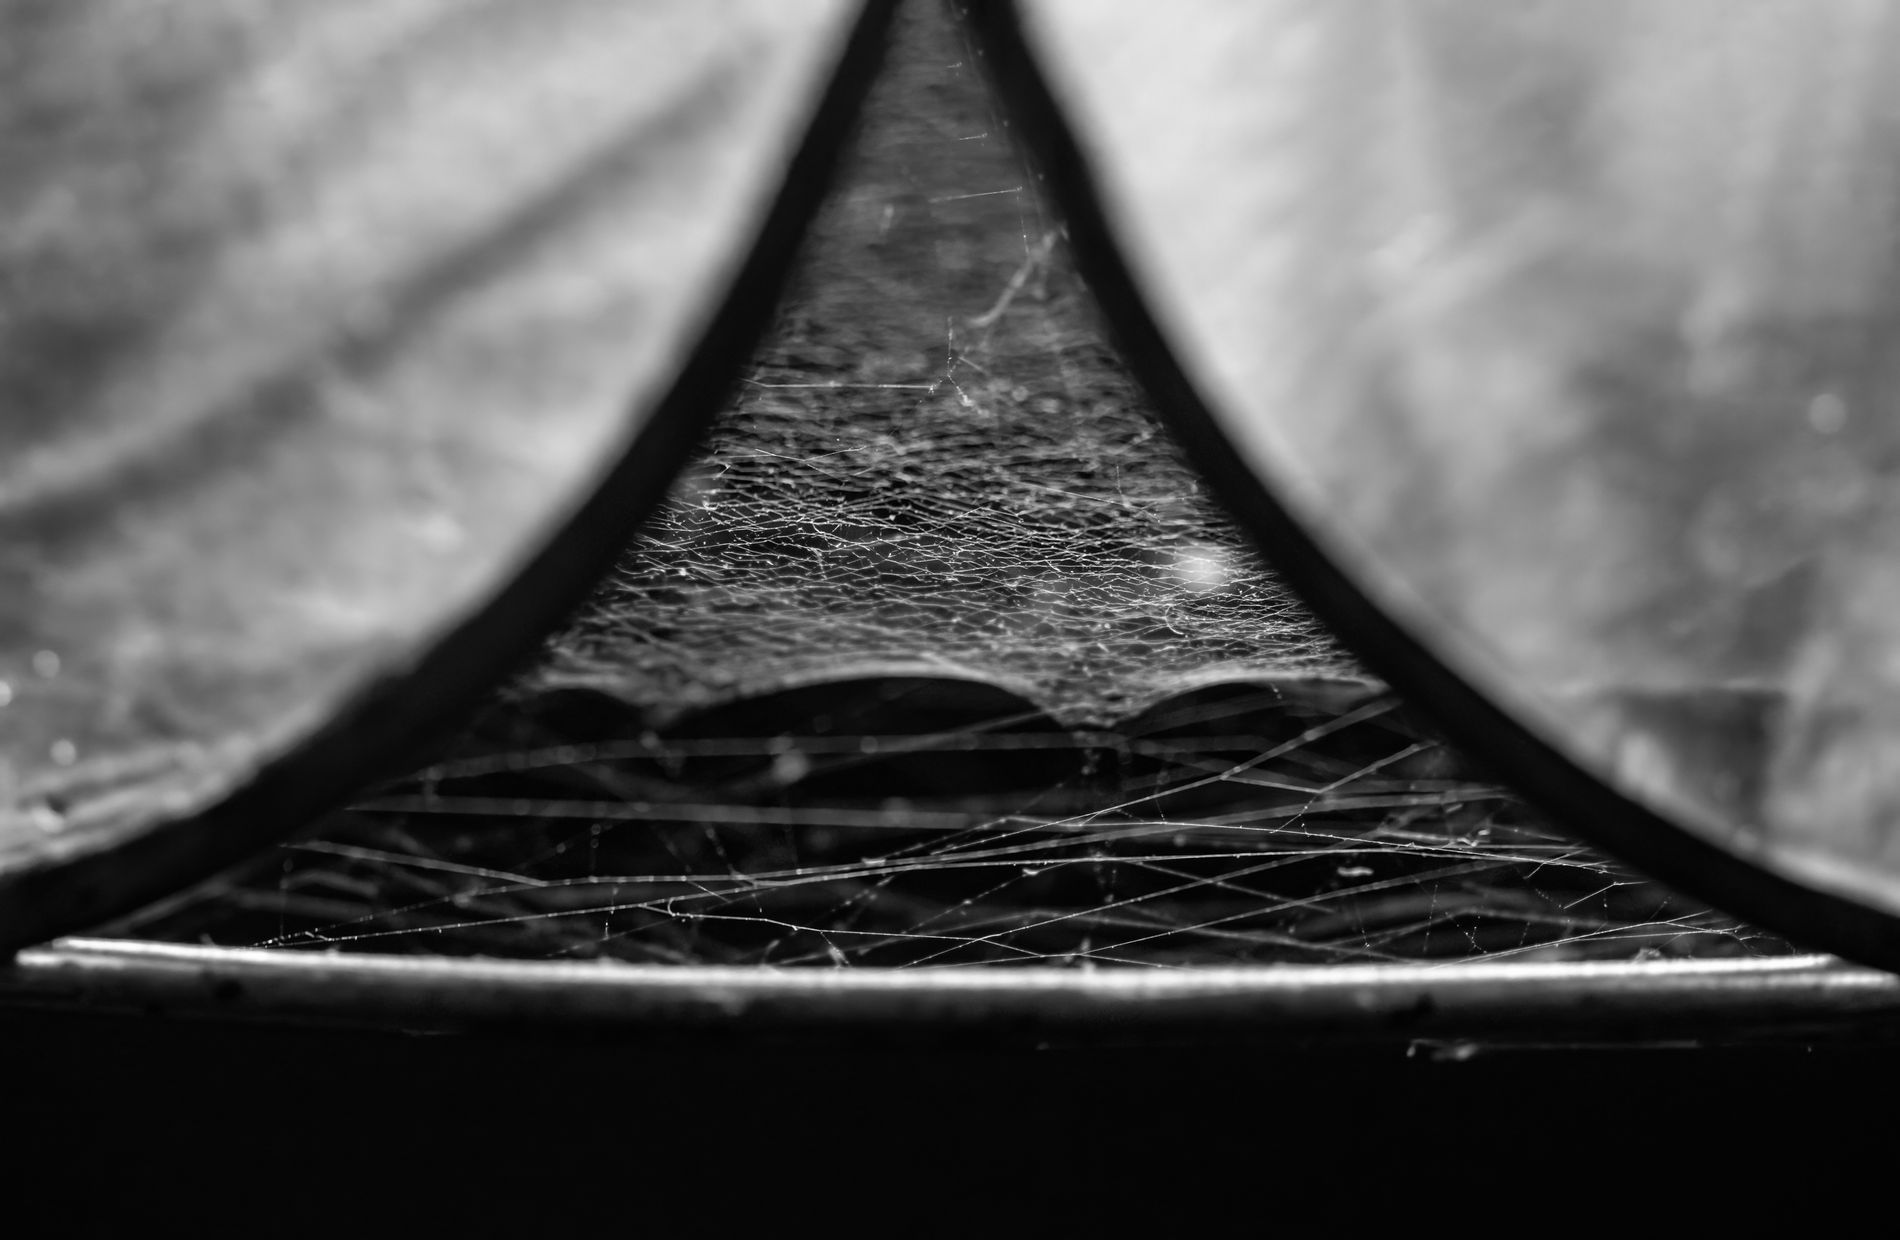
Dark Web.
The image is of spiderwebs appearing from behind a black surface and a black background, so that the delicacy of the spiderwebs is visible.
Photography angle is a close up focusing sharply on the web. The mood is still and delicate and the lighting is frontal, highlighting the structure of the web and any moisture or particles caught on its strands. The atmosphere is quiet and suspended.
Labels: Car, Transportation, Vehicle, Spider Web, Triangle, Animal, Invertebrate, Spider, black surface
Camera: Canon Canon EOS 77D
Lens: 105mm, Sigma 105mm f/2.8 EX DG OS HSM Macro
Aperture: F2.8
Exposure: 1/1600 sec
ISO: 1600
Focal length: 105.0 mm